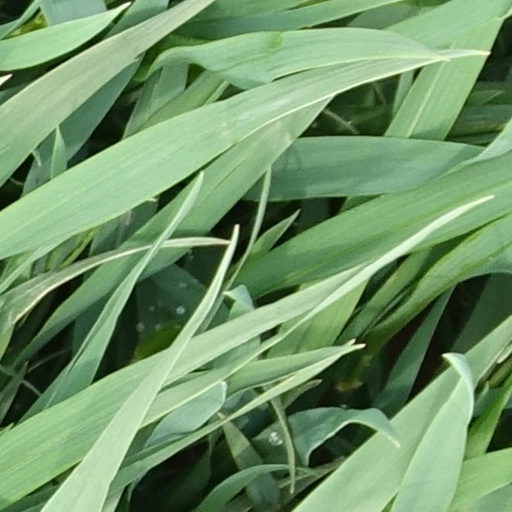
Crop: wheat